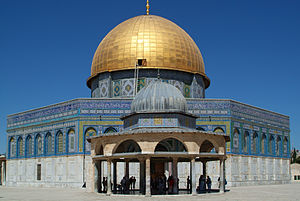
Umayyade-kalifatet / Kultur / Kunst under umayyade-dynastiet / Religiøse bygninger
Klippemoskéen i Jerusalem
Umayyade-kalifatet, var et arabisk kalifat ledet af det arabiske kongedynasti umayyaderne fra 661 til 749/750. Umayyaderne gjorde store erobringer.